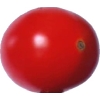
Label: tomato_cherry_red